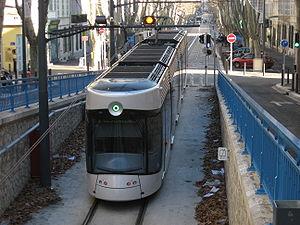
La ligne 1 du tramway de Marseille reprend le parcours de la dernière ligne de l'ancien tramway de Marseille, prolongé vers l'Est. Elle relie les Caillols à l'hyper-centre en empruntant le tunnel de la Plaine pour arriver directement sous la Canebière. Cette ligne était fréquentée par 500 000 passagers par mois en 2008 et son taux d'utilisation ne cesse de croître.